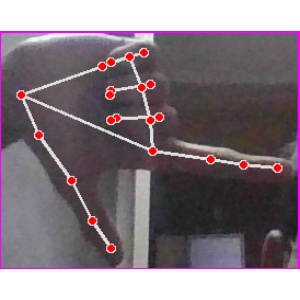
अक्षर: ख